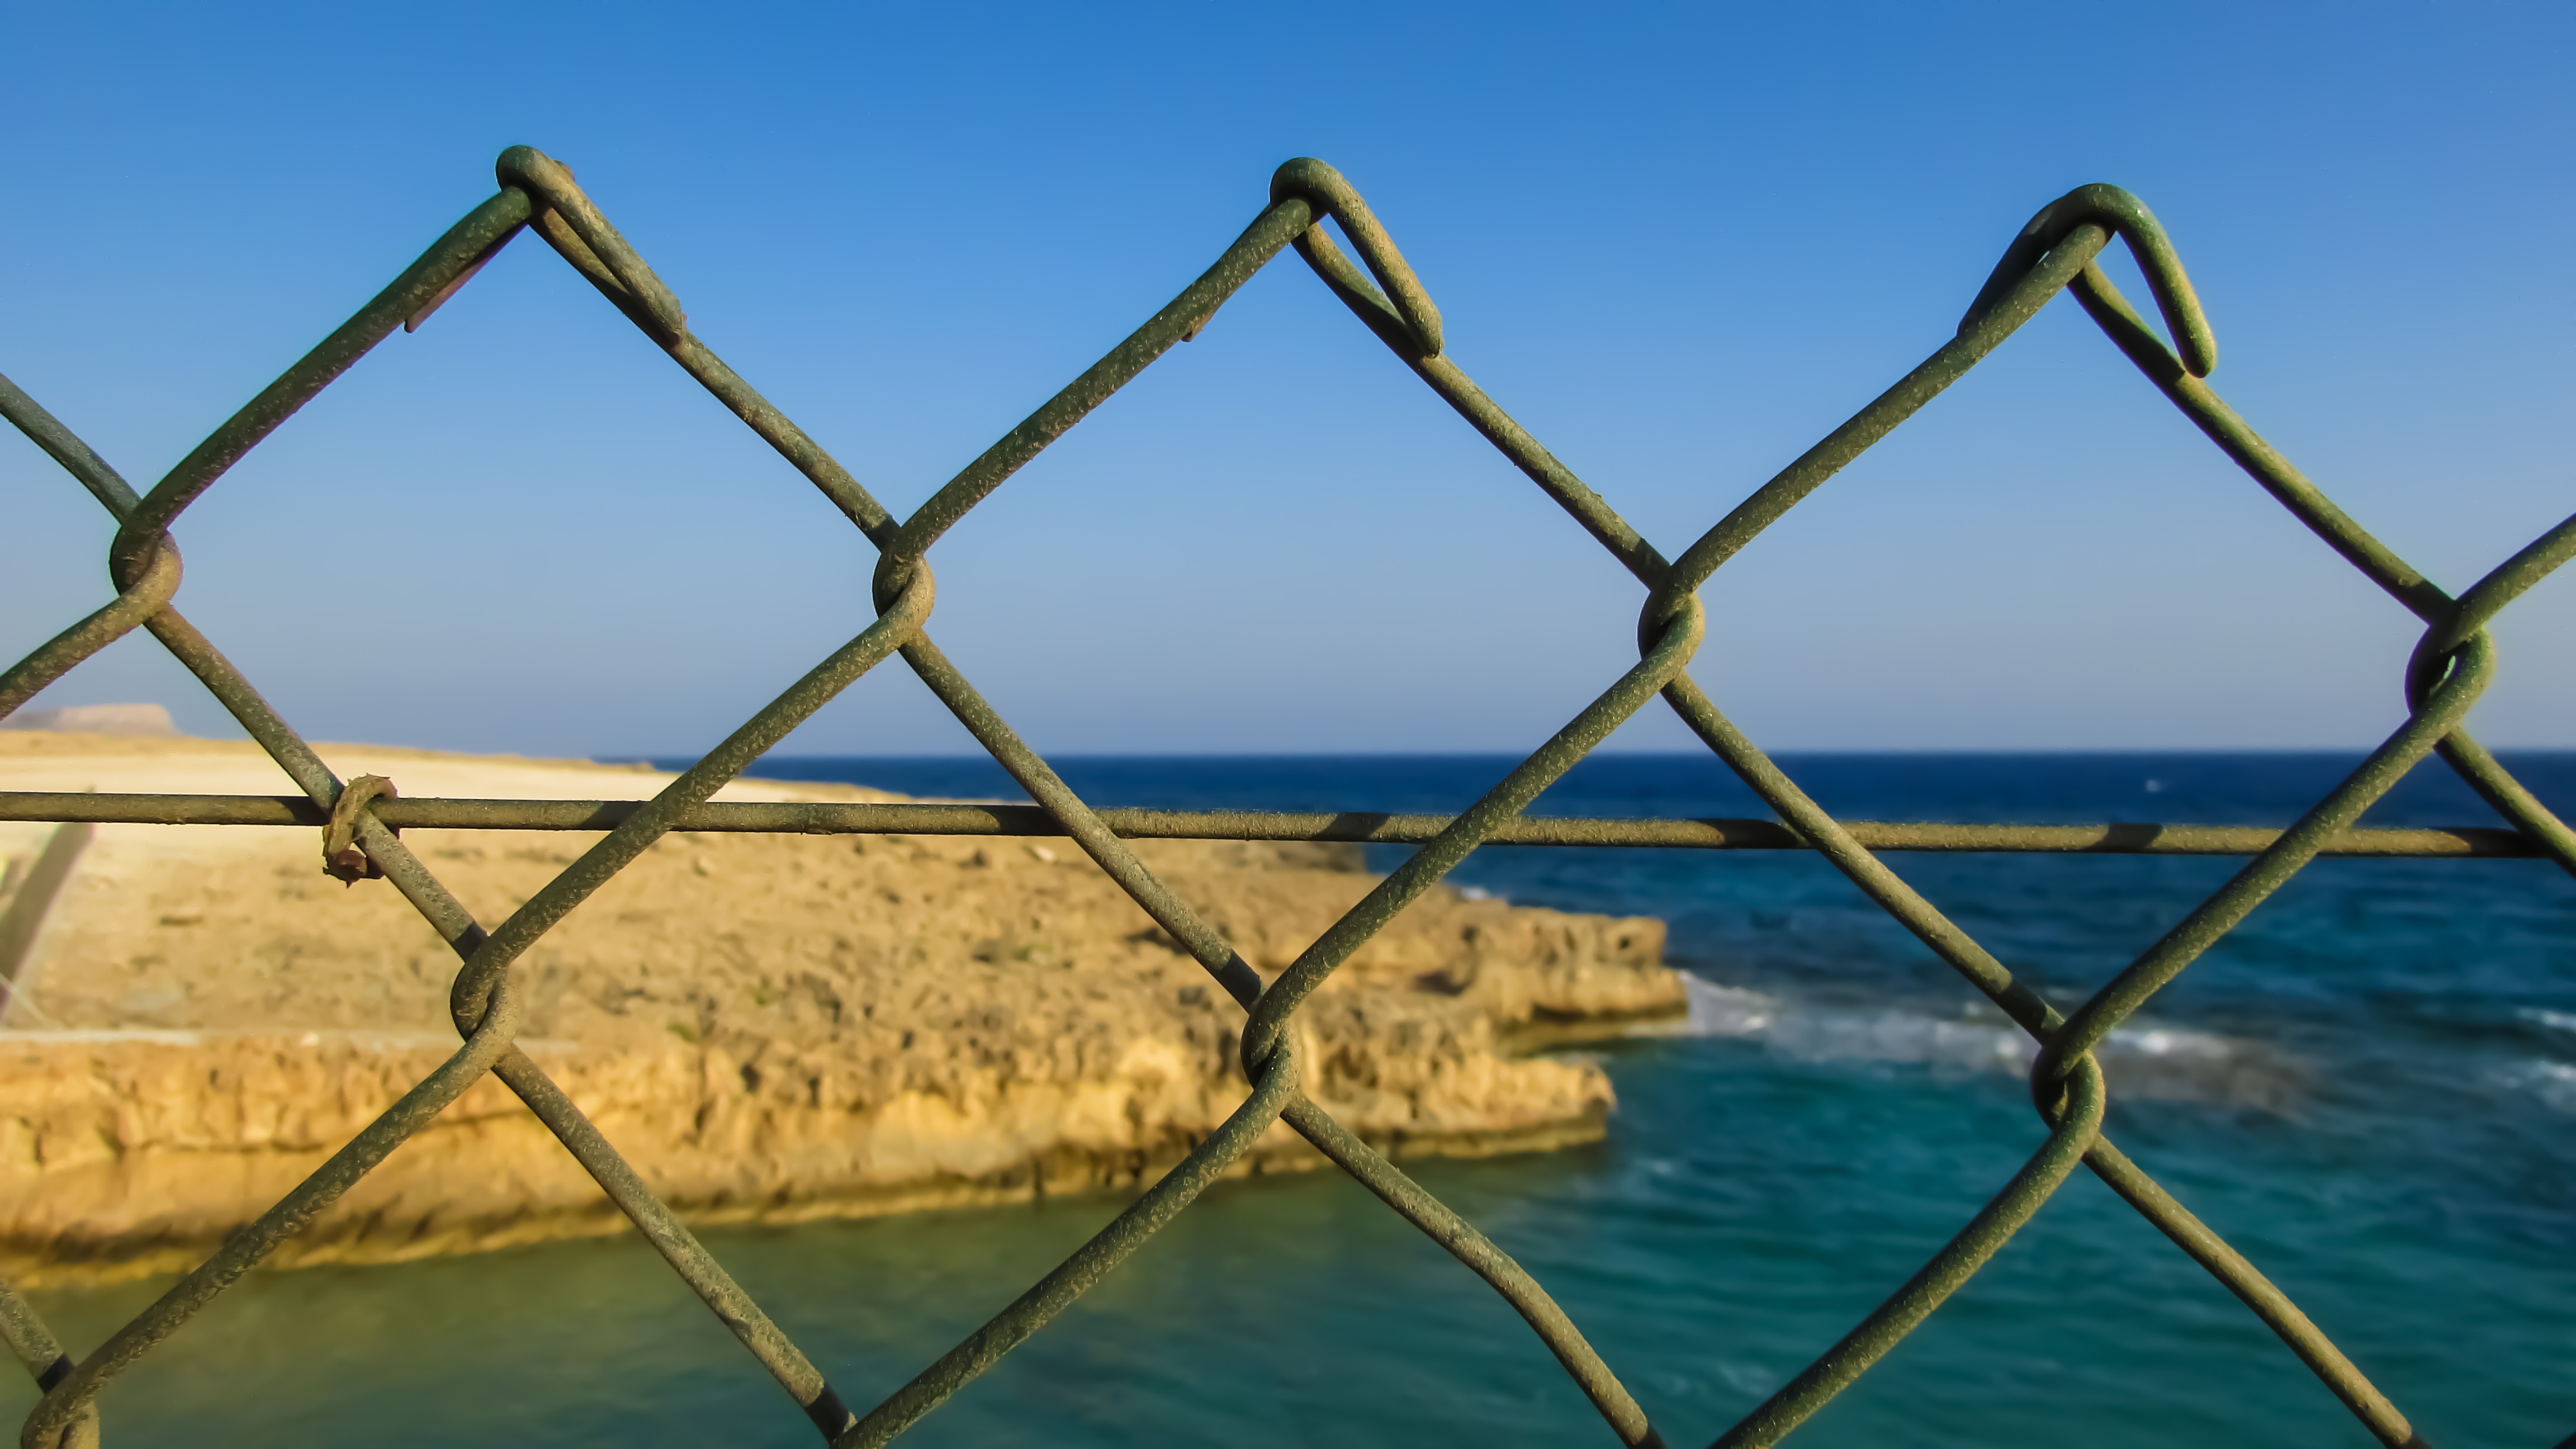
sea, coast, water, ocean, fence, bridge, sunlight, wind, reflection, metal, block, privacy, barrier, protection, secure, blocked, restriction, separate, demarcate